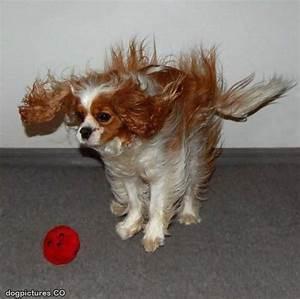
dog